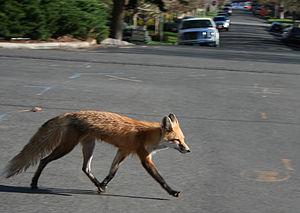
Renard roux (V. v. silacea) traversant une rue dans une ville du Portugal
Le Renard roux, appelé aussi Renard commun, Renard rouge ou, devenu rare, Goupil, est une espèce de Canidés de taille moyenne. Il s'agit du renard le plus répandu en Eurasie, en Amérique du Nord, en Afrique du Nord et en Australie. C'est un mammifère au pelage roux marqué de blanc sous le ventre et la gorge, au museau pointu, aux oreilles droites et à la queue touffue. L'espèce est classée dans l'ordre des Carnivora, mais il a un régime alimentaire omnivore à prédominance carnivore, et se nourrit surtout de rongeurs et de lapins, mais aussi d'insectes, de poissons ou de fruits. Il est ainsi très opportuniste, ce qui lui permet de s'adapter à des milieux très différents et de modifier son alimentation suivant le mois de l'année. Le Renard roux se reproduit, suivant la région, de décembre à février, pour une mise bas aux beaux jours. Celle-ci s'effectue à l'abri d'un terrier, alors que, le reste de l'année, le renard vit presque exclusivement au grand air. Les petits sont d'abord nourris par le lait de leur mère, puis, petit à petit, le couple de parents leur apporte de la viande.